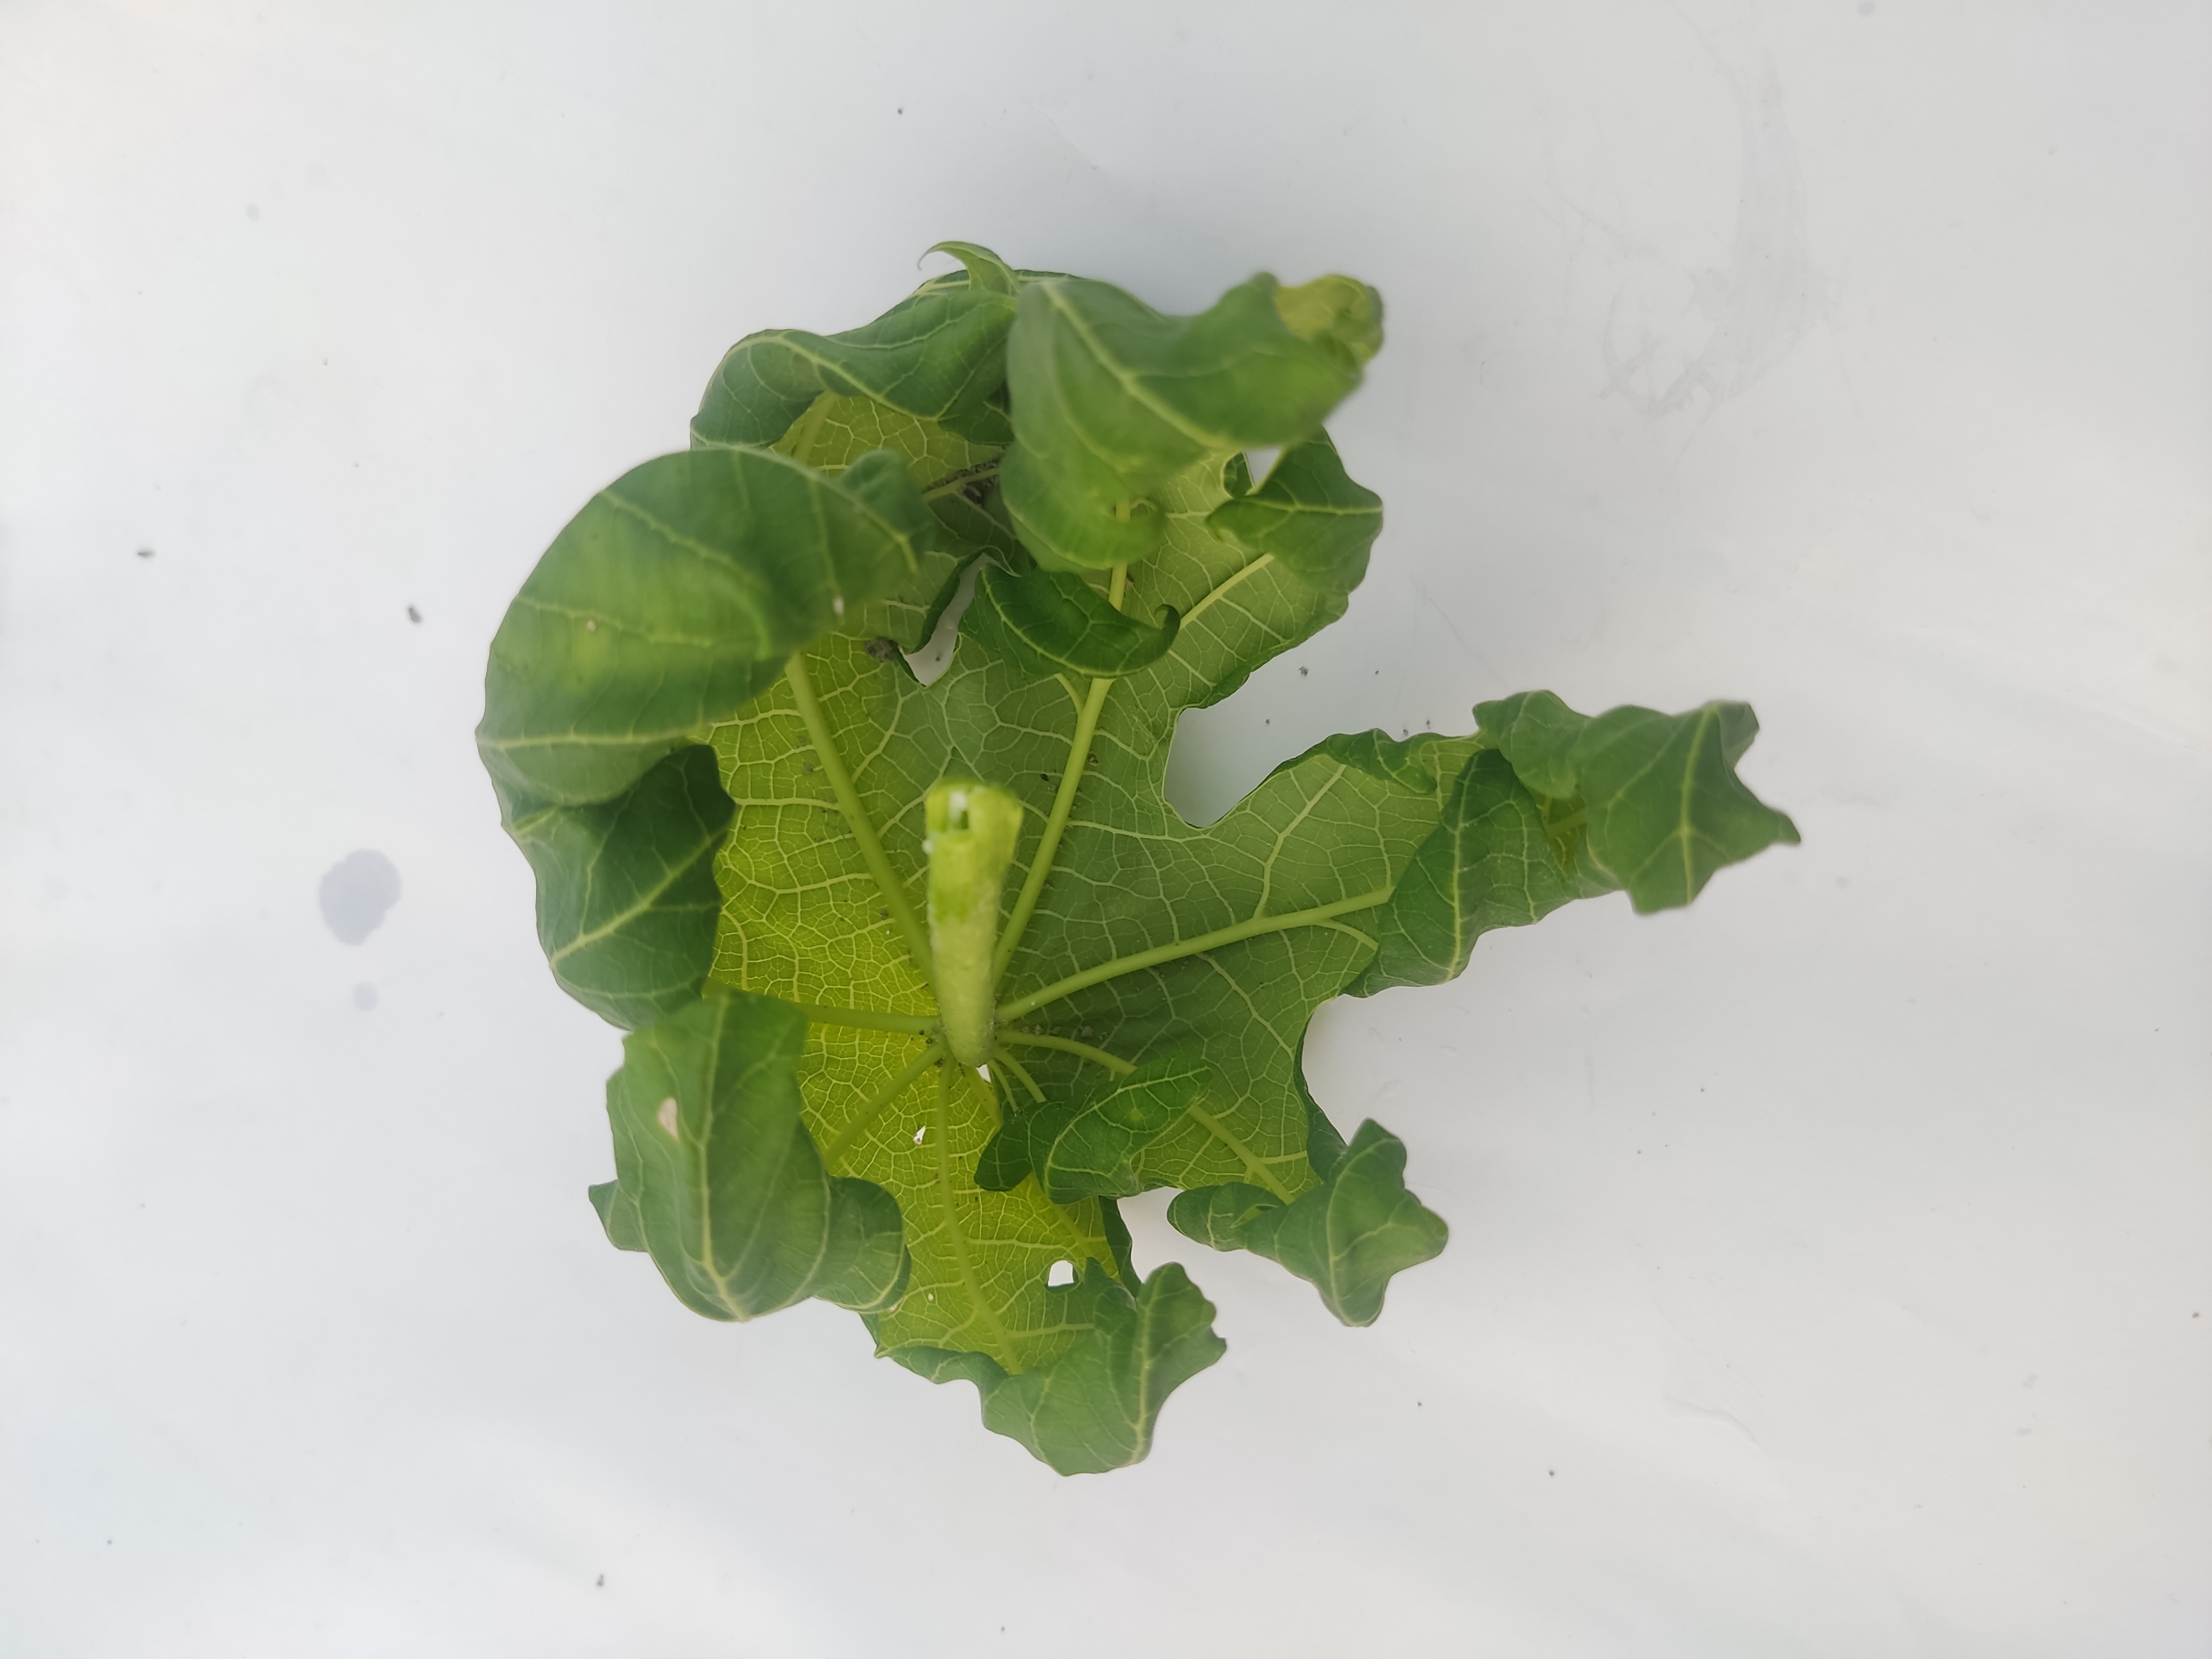
Label: Leaf Curl